Alphie the Alpha Turtle

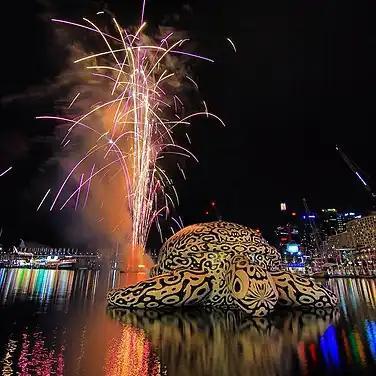
Alphie in Darling Harbour for Sep 2014 as an installation to compliment artist BJ Price's Undersea Art Exhibition at the Sydney Sea Life Aquarium

Alphie the Alpha Turtle is an Australian public artwork in the form of a Monumental inflatable sculpture. It is shaped like a sea turtle and is covered with an abstract black and white pattern inspired by the forms of the Great Barrier Reef. It was created by Queensland artist BJ Price and has been exhibited on the water at various locations in Australia, including Port Jackson in 2014 and Currumbin Swell Festival in 2016. Alphie led the Australia Day Parade on Sydney Harbour in 2015. Alphie is 15 metres in length, weighs 375 kilograms and sits 5.5 metres above the water line when inflated.